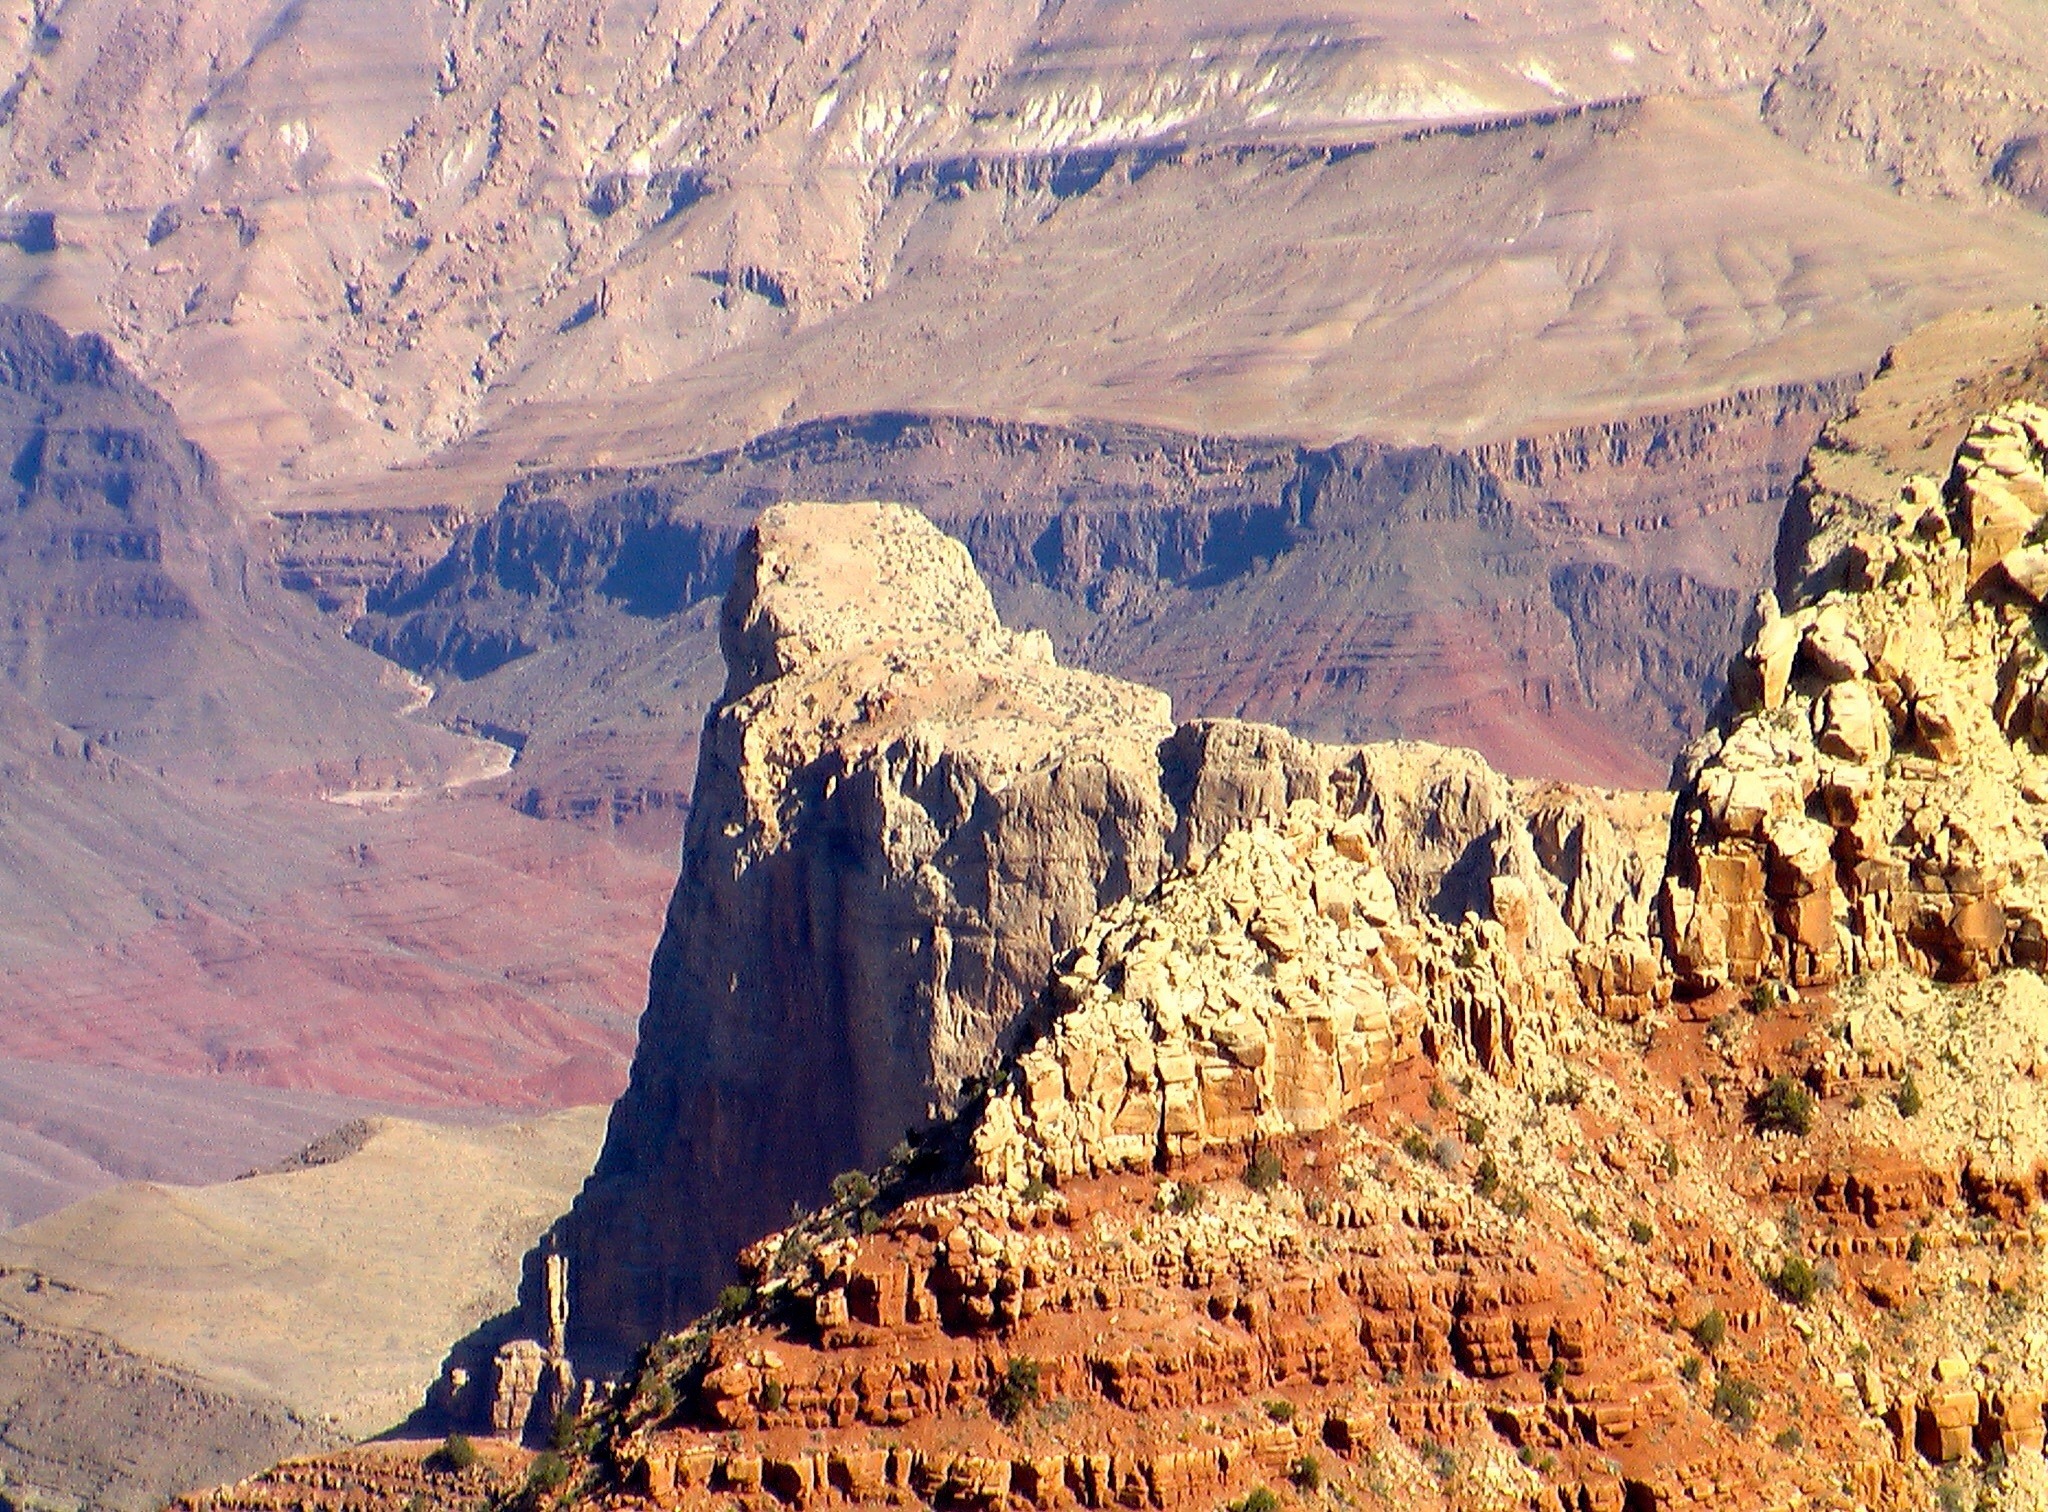
mountain, hiking, valley, travel, formation, dry, cliff, scenic, natural, park, usa, america, rocky, canyon, grand canyon, national park, erosion, national, grand, geology, colorado, mountains, badlands, ravine, plateau, geological, wadi, landform, geographical feature